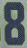
Number: 8